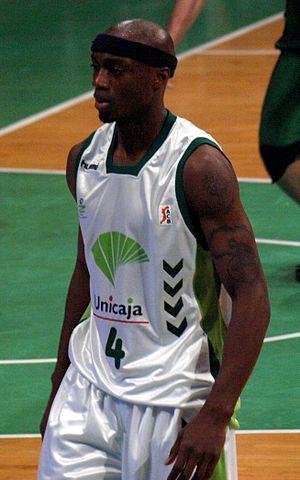
Le Championnat de France de basket-ball de Pro B est la deuxième division du basket-ball professionnel en France. Ce championnat constitue l'antichambre de la Pro A.
Joseph Gomis, né le 2 juillet 1978 à Évreux, est un ancien joueur international français de basket-ball, ayant évolué au poste de meneur de jeu.
Le Limoges Cercle Saint-Pierre, encore appelé Limoges CSP ou CSP, est un club de basket-ball français, créé en 1929 et basé à Limoges.